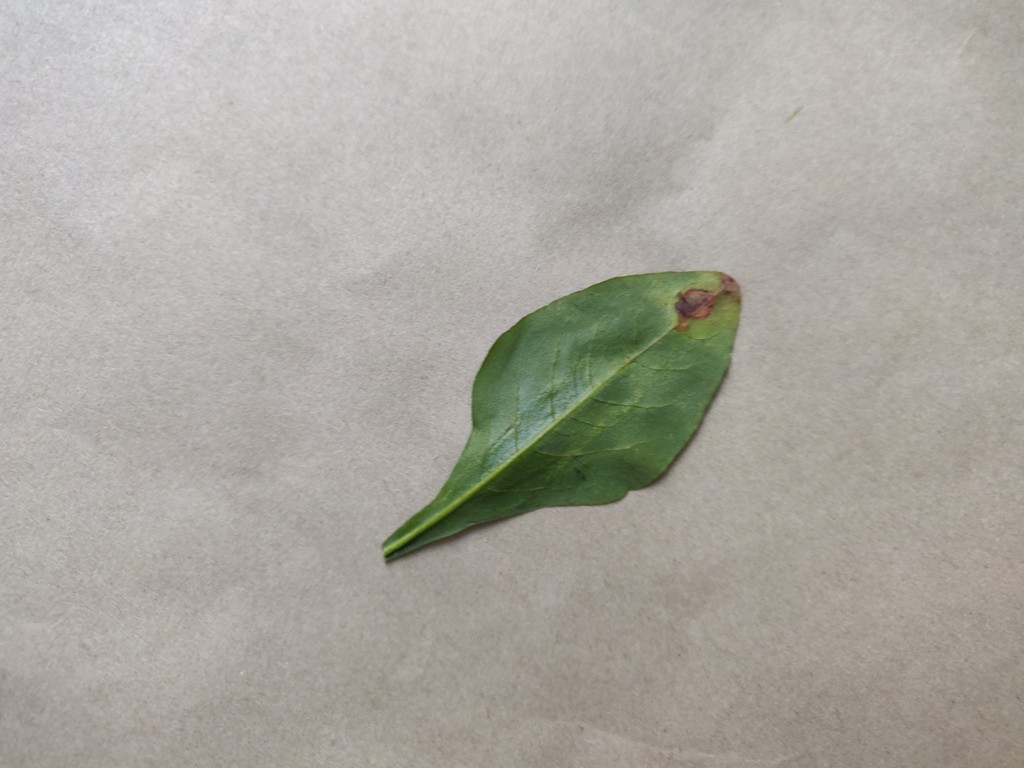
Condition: Unhealthy
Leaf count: single
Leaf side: back